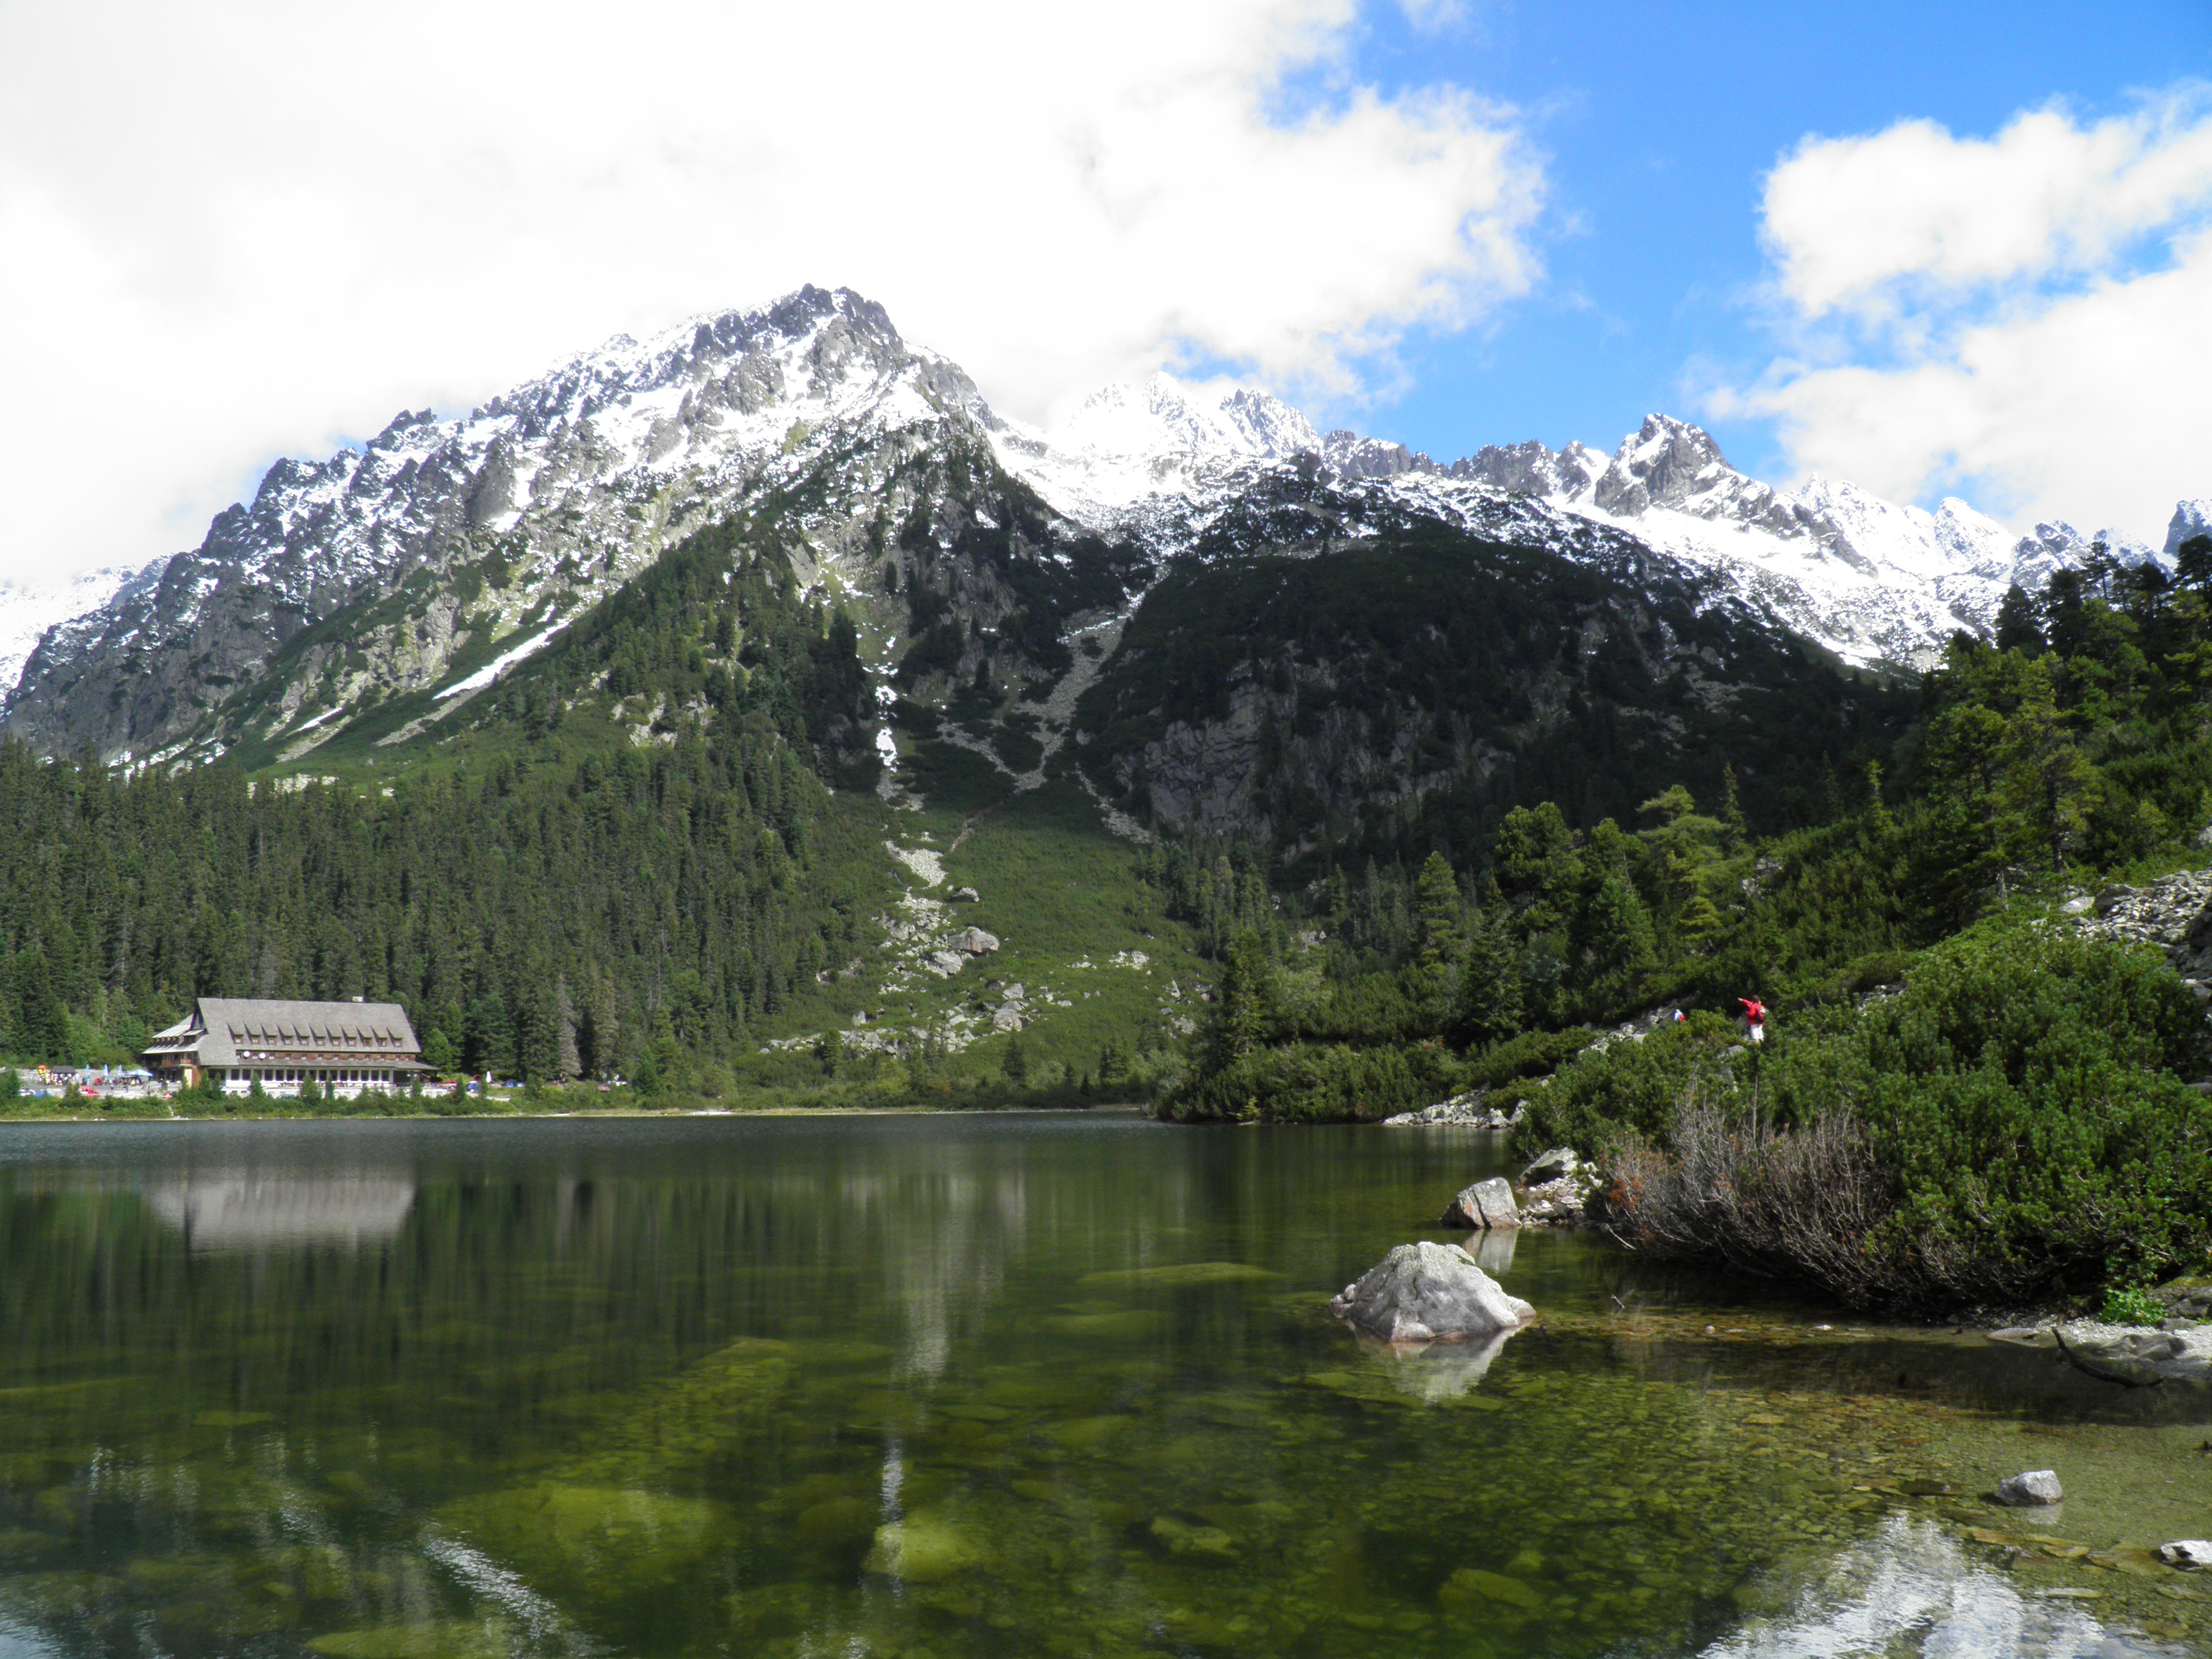
highland, mountainous landforms, landform, mountain, mountain range, wilderness, lake, tarn, fjord, loch, alps, valley, reflection, reservoir, glacial landform